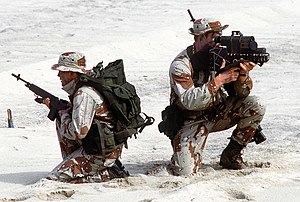
United States Naval Special Warfare Development Group
SEALs soldater med avanceret udstyr.
"United States Naval Special Warfare Development Group, kendt som DEVGRU og stadigvæk benævnt under sit tidligere navn, SEAL Team Six, er én af USA's to hemmelighedsfulde militære enheder indenfor ""Tier One"" terrorbekæmpelse og specialoperationer. Den anden lignende enhed er Delta Force.